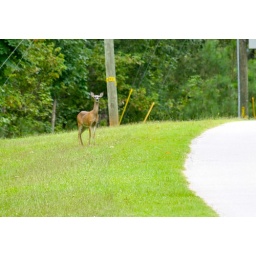
deer standing by road at lake martin